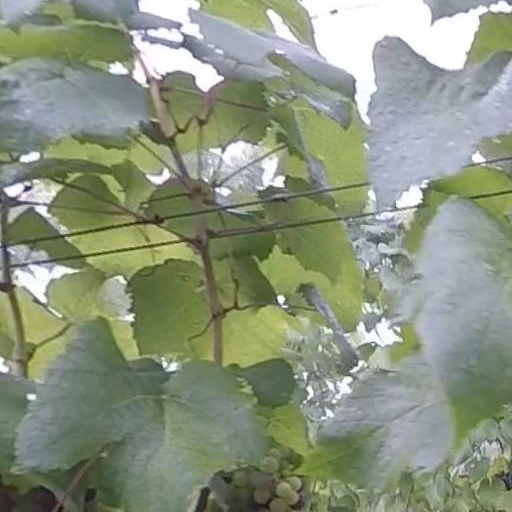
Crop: grape